The Wehrmacht War Crimes Bureau, 1939–1945

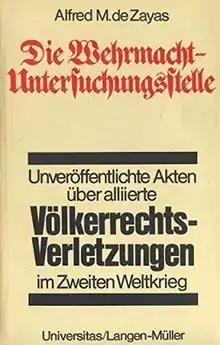
First edition

The Wehrmacht War Crimes Bureau, 1939–1945 is a book by Alfred-Maurice de Zayas. It was published in November 1979 in Germany by Universitas/Langen Müller under the title "Die Wehrmacht-Untersuchungsstelle", and in America in 1989 under the title "The Wehrmacht War Crimes Bureau, 1939-1945" by the University of Nebraska Press. Professor Howard S. Levie, an expert in international humanitarian law, provided the preface for the American version. The book describes some of the work of the Wehrmacht War Crimes Bureau, a special section of the legal department of the Wehrmacht High Command, which collected reports of alleged Allied and German war crimes for purposes of diplomatic protests, war crimes trials, and white books.